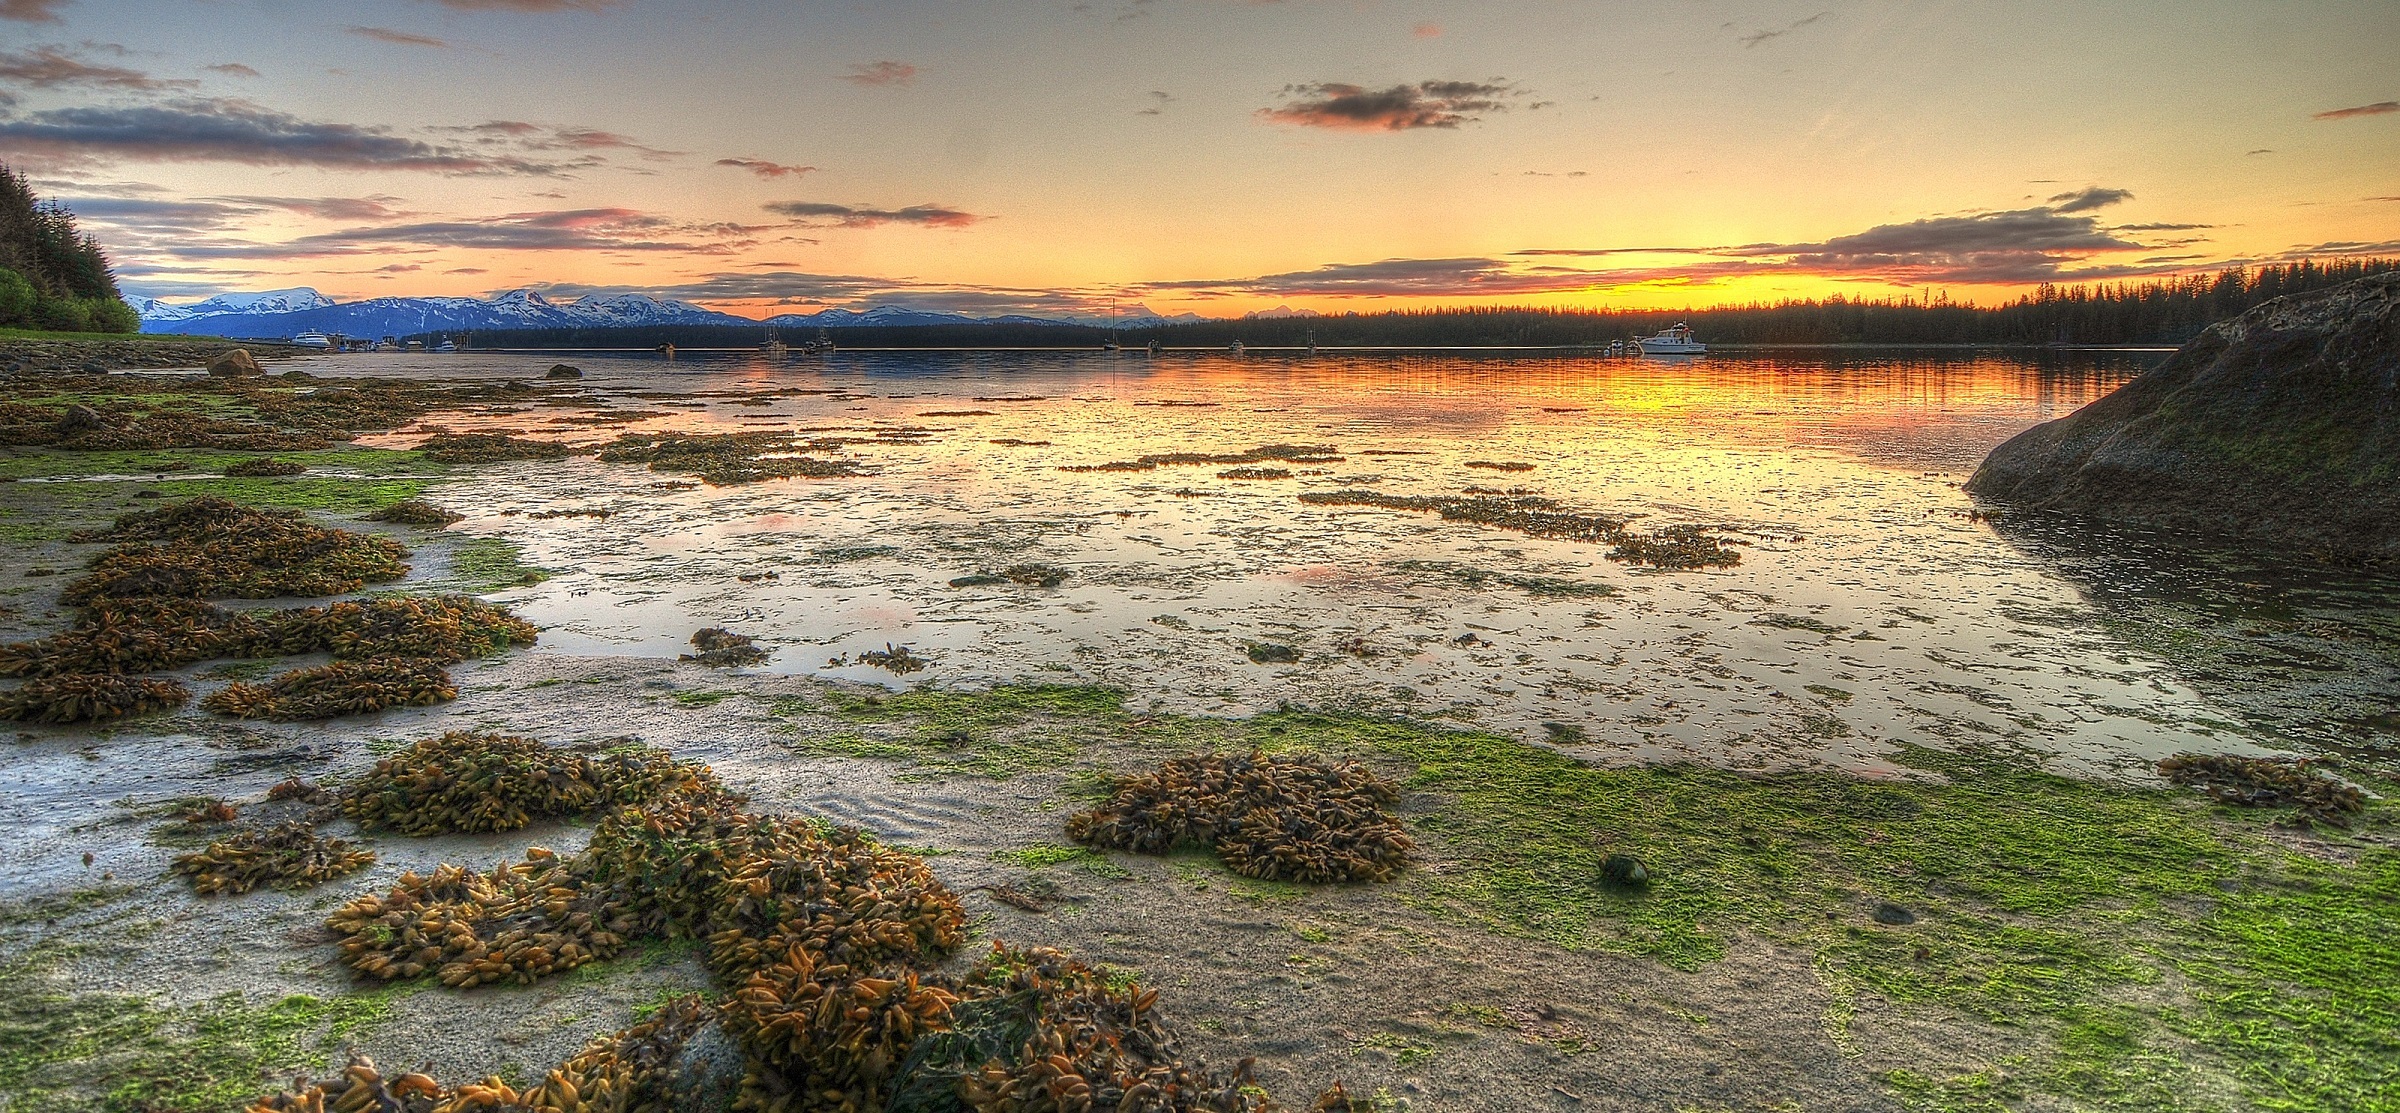
beach, landscape, sea, coast, water, wilderness, sunset, shore, river, dusk, twilight, reflection, scenic, low tide, bay, colorful, wetland, alaska, loch, glacier bay, bartlett cove